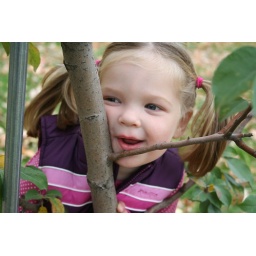
Zoe in a very young Honeycrisp Tree. There's a pole holding the tree up, so the apples don't knock it over.